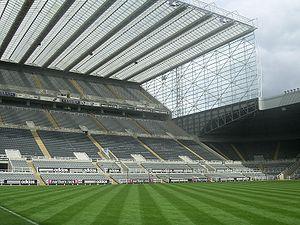
L'Espérance Sportive Troyes Aube Champagne est un club professionnel de football français basé à Troyes, dans l'Aube.
St James' Park est un stade de football situé à Newcastle upon Tyne en Angleterre. C'est l'enceinte du club de Newcastle United Football Club. Sa capacité est de 52 401 places.